Cazzey Louis Cereghino

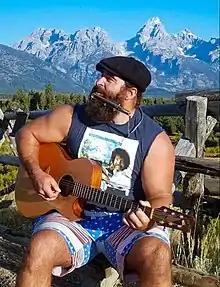
Cereghino in 2018

Cazzey Louis Cereghino is an American actor, novelist, stuntman, and singer-songwriter. Besides being recognized as one of the "What's in Your Wallet?" Capital One Vikings, he has also appeared in more Super Bowl commercials for more different companies than anyone else in history. In 2013, he was part of the team that won the Doritos "Crash the Super Bowl" contest, when he appeared wearing a wedding dress. Outside of hundreds of commercials, notable characters on TV and in feature films include Harold "Big" Johnson on "Grimm", Tiny on "It's Always Sunny in Philadelphia", Moses on "Battles BC", Joseph of Nazareth in "XL, The Temptation of Christ," and as pro wrestler Bruiser Brody in the biopic film, The Iron Claw, about the famed Von Erich wrestling family. He has also made appearances on children's shows such shows as Nickelodeon's "Henry Danger" and Disney's "Just Roll with It". Other appearances include roles on "Jimmy Kimmel Live", "Shameless", TNT's "Animal Kingdom", Days of Our Lives, Seal Team, The Orville and the television series "Lethal Weapon".